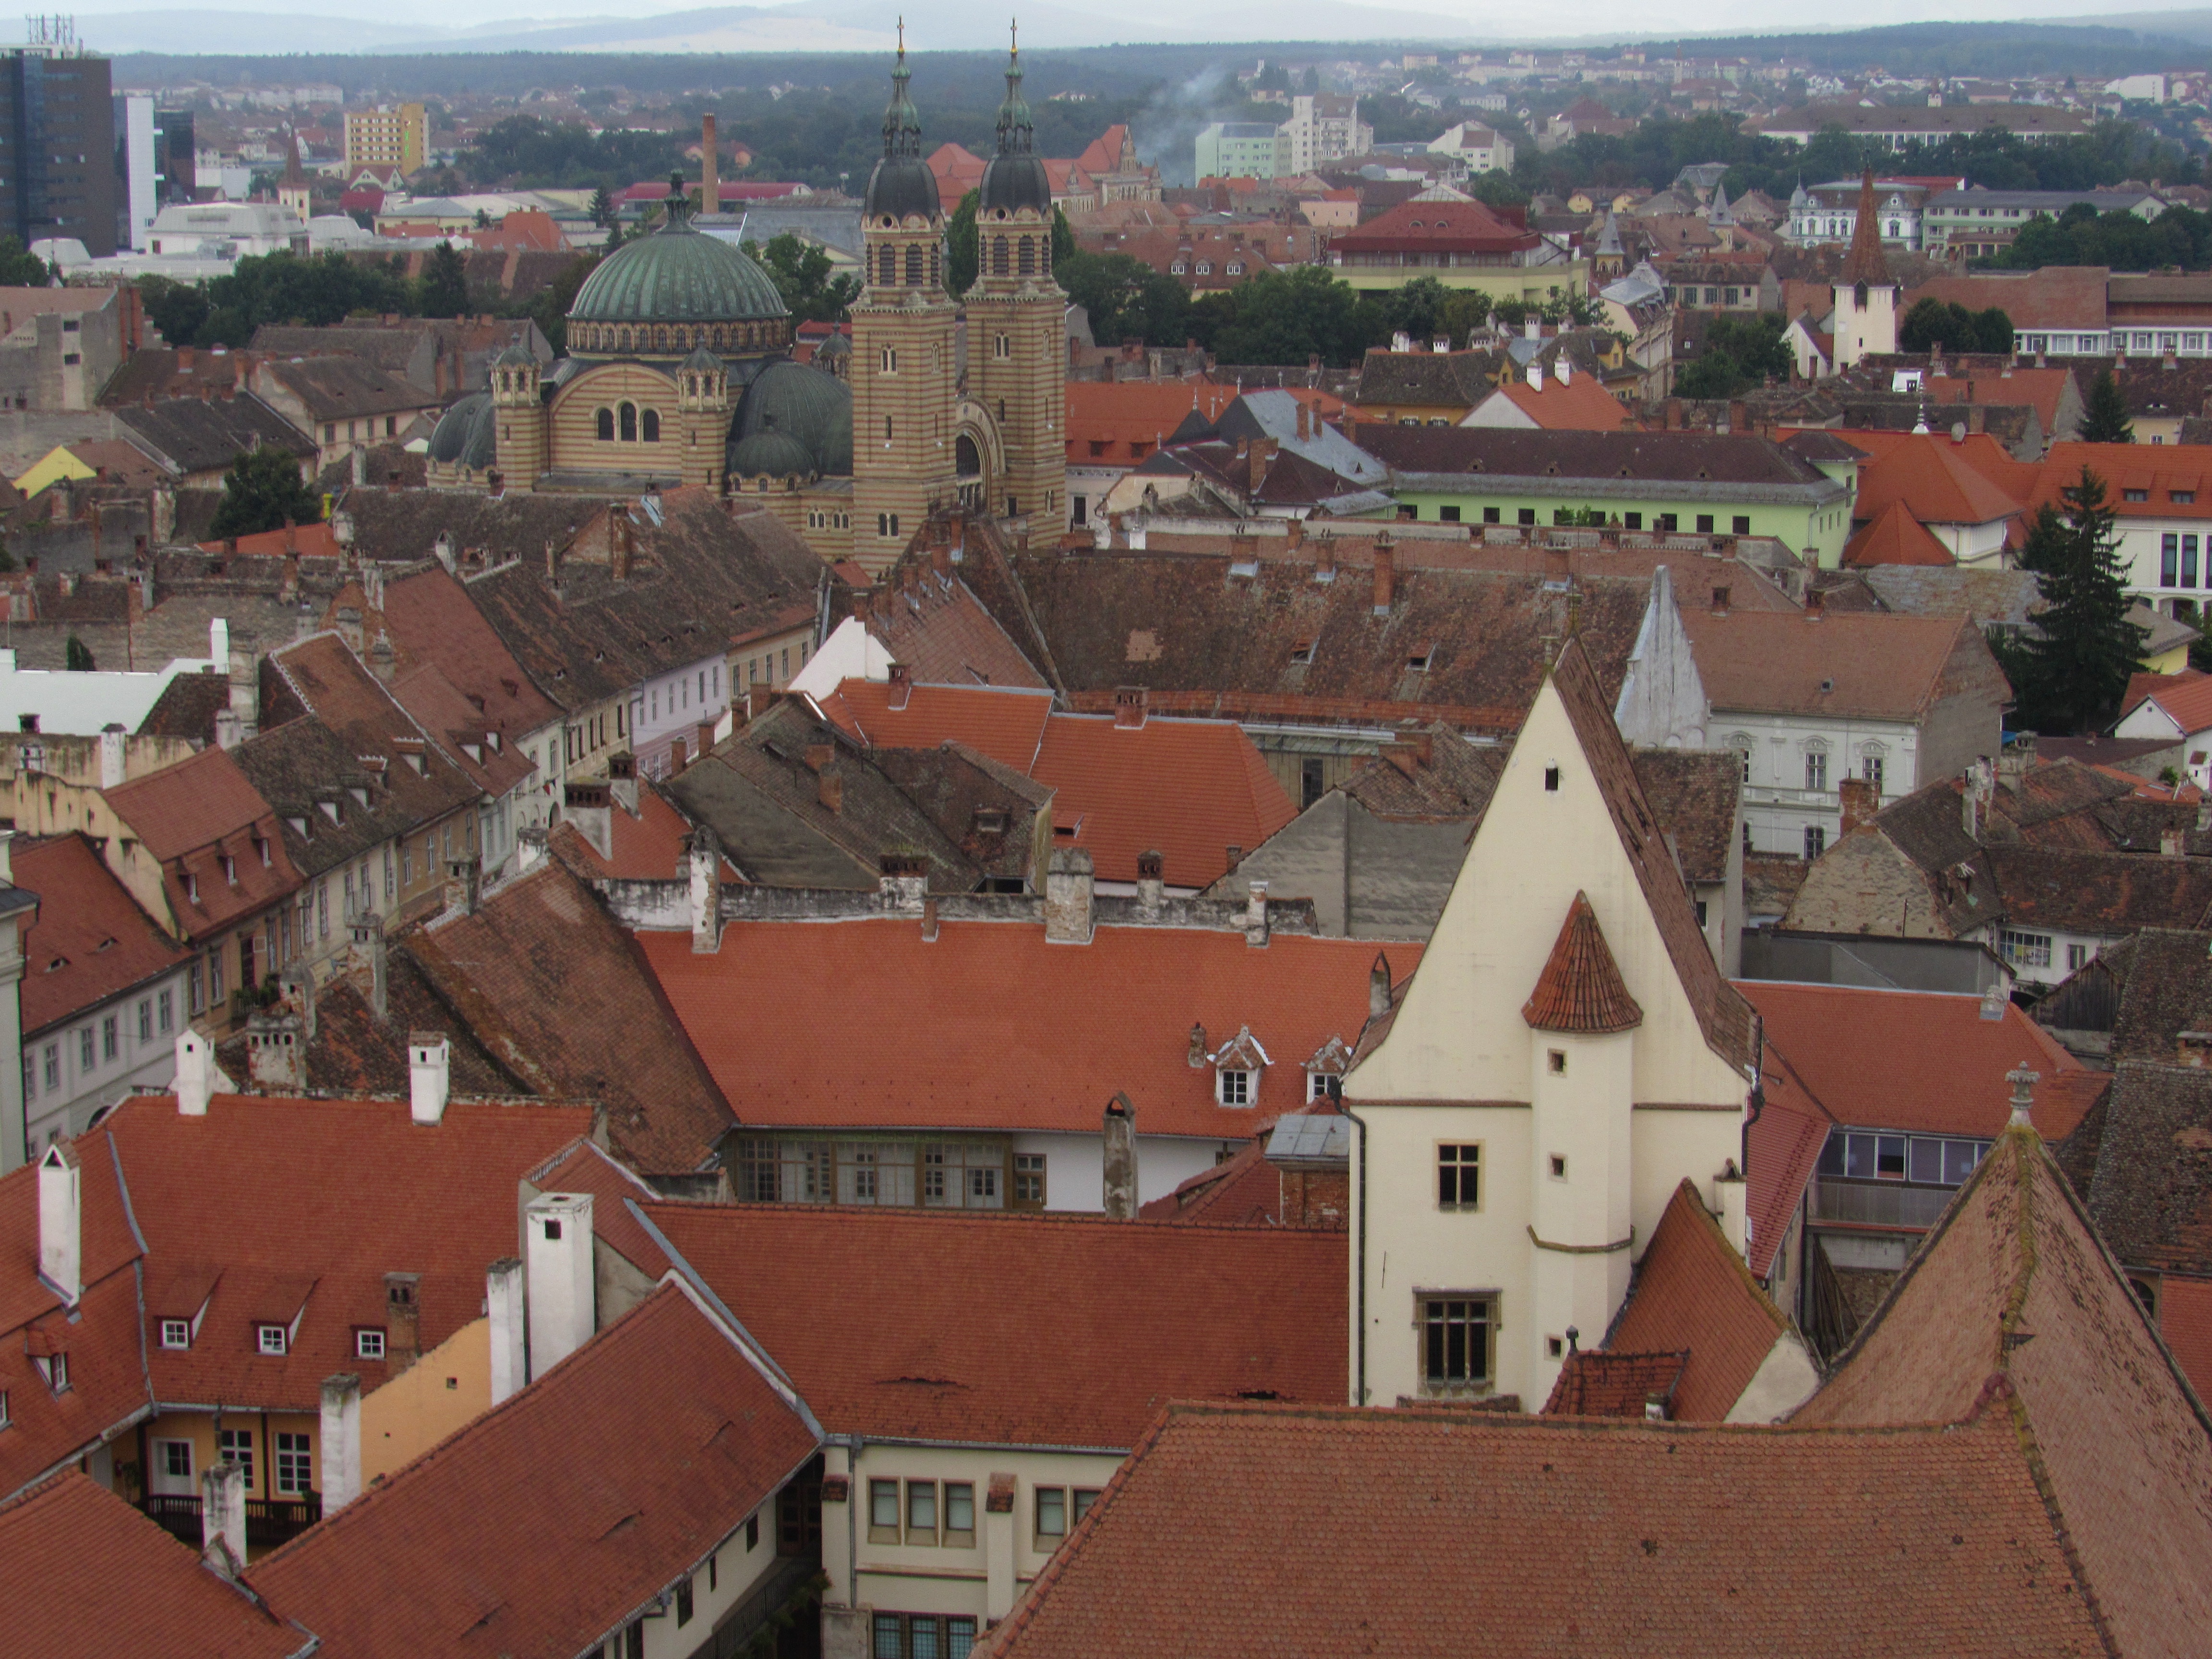
street, house, town, city, panorama, village, suburb, buildings, center, romania, transylvania, neighbourhood, aerial photography, sibiu, residential area, human settlement